Parkdale, Toronto

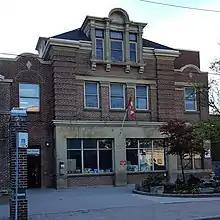
Masaryk-Cowan Community Recreation Centre opened in 1898.

Queen Street West running east–west is the primary commercial street of the neighbourhood. It is four lanes and the buildings are predominantly 2-3 storey buildings, often with apartments on the upper floors. It ends at Roncesvalles, meeting King Street and the Queensway at the 'Sunnyside' intersection. It continues to the east to downtown. The business along Queen have formed a Business Improvement Association under the name of "Parkdale Village." The street has numerous art galleries, restaurants, cafes and convenience stores. The Parkdale branch of the Toronto Public Library is at Cowan Avenue.